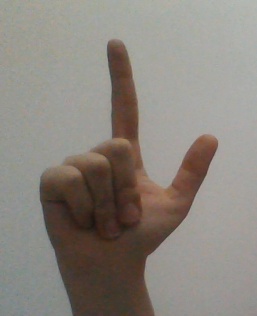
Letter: laam